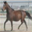
Label: horse